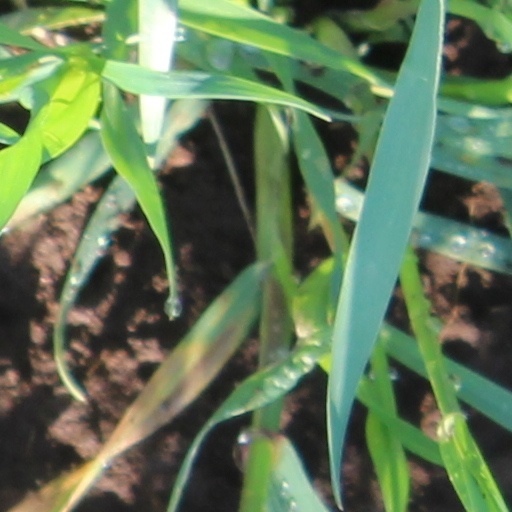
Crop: wheat